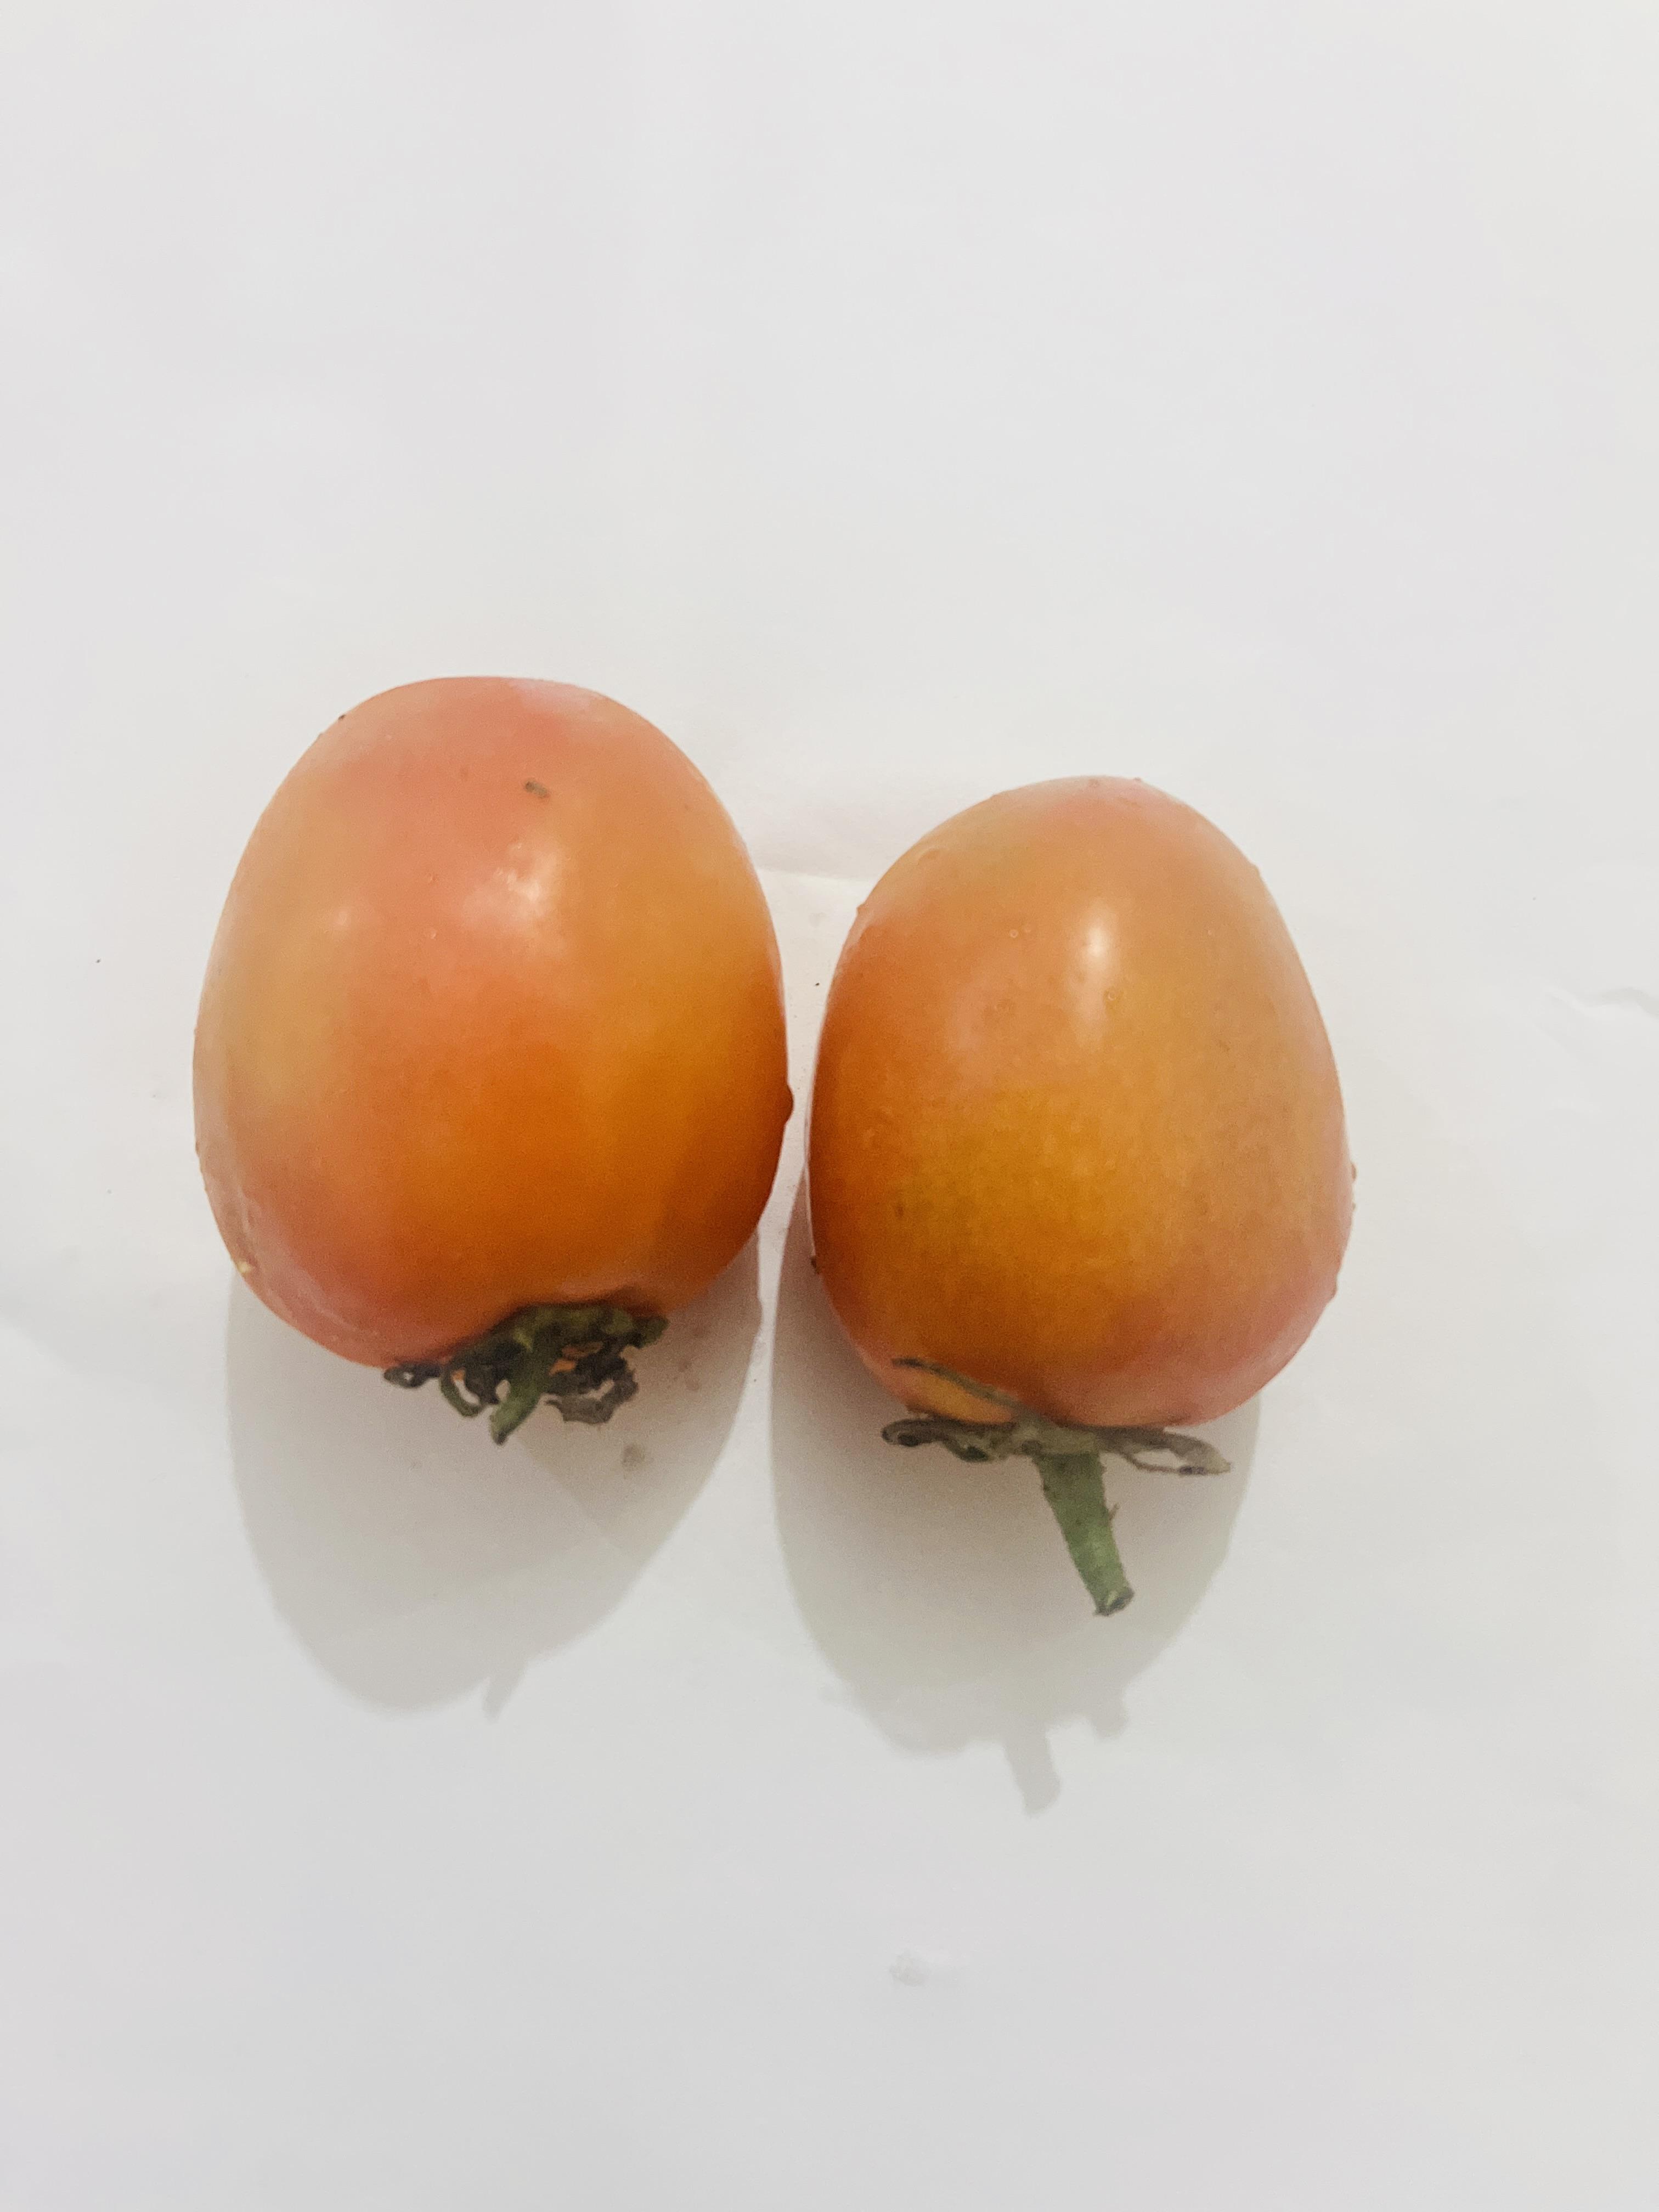
Label: Tomato